Transpower New Zealand

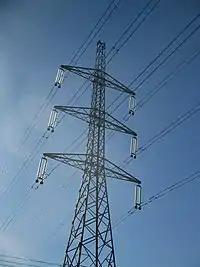
Power transmission lines near Bunnythorpe, New Zealand

The New Zealand national grid provides the means of transporting bulk electricity from where it is generated (by companies like Meridian Energy and Mercury Energy) to cities, towns and some major industrial users like the Tiwai Point Aluminium Smelter.